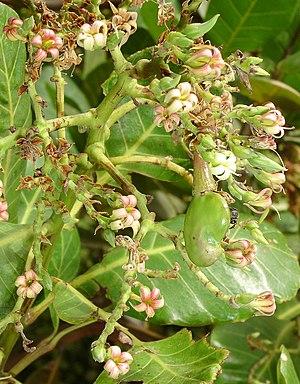
Détail de fleurs d'anacardier (Anacardium occidentale) et d'une pomme de cajou en développement dans le village de Prainha près de Fortaleza, Ceará, Brésil. Português: Detalhe das flores do cajueiro (Anacardium occidentale) e de um caju em crescimento em Prainha perto de Fortaleza, Ceará, Brasil.